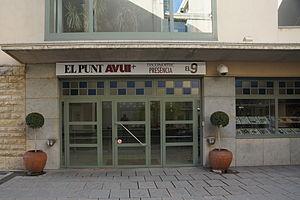
Gérone, Catalogne: Entrée principal de la rédaction du journal El Punt Avui, Presència, el 9 en L'econòmic
El Punt Avui est un quotidien de Catalogne en catalan, issu de la fusion des quotidiens El Punt et Avui sorti le 31 juillet 2011. Il est publié sous forme papier et sous forme numérique. Il dispose d'une édition nationale et une autre pour les comarques de Gérone.